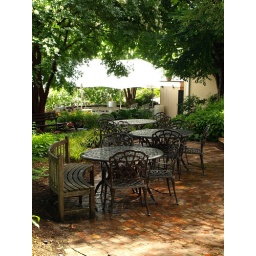
Empty tables and chairs under shade trees in Falls Cottage Garden - Downtown Greenville, South Carolina, USA